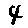
Label: 4